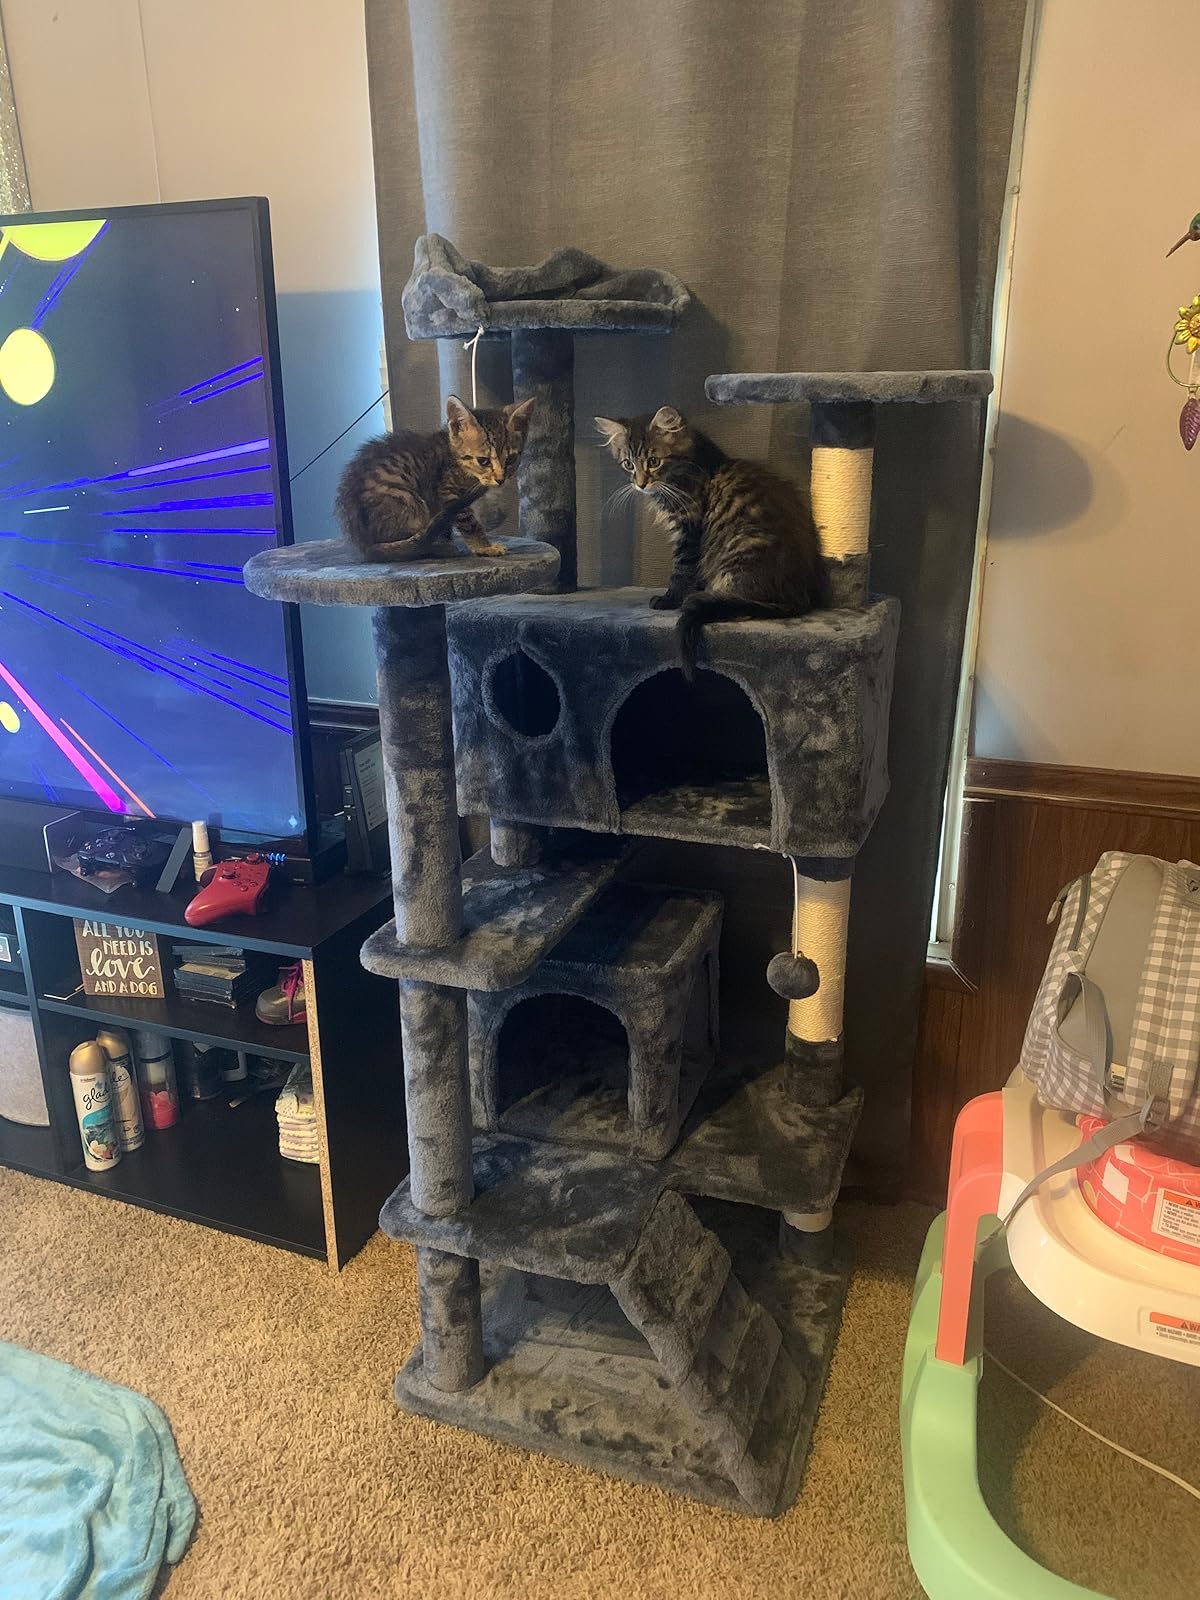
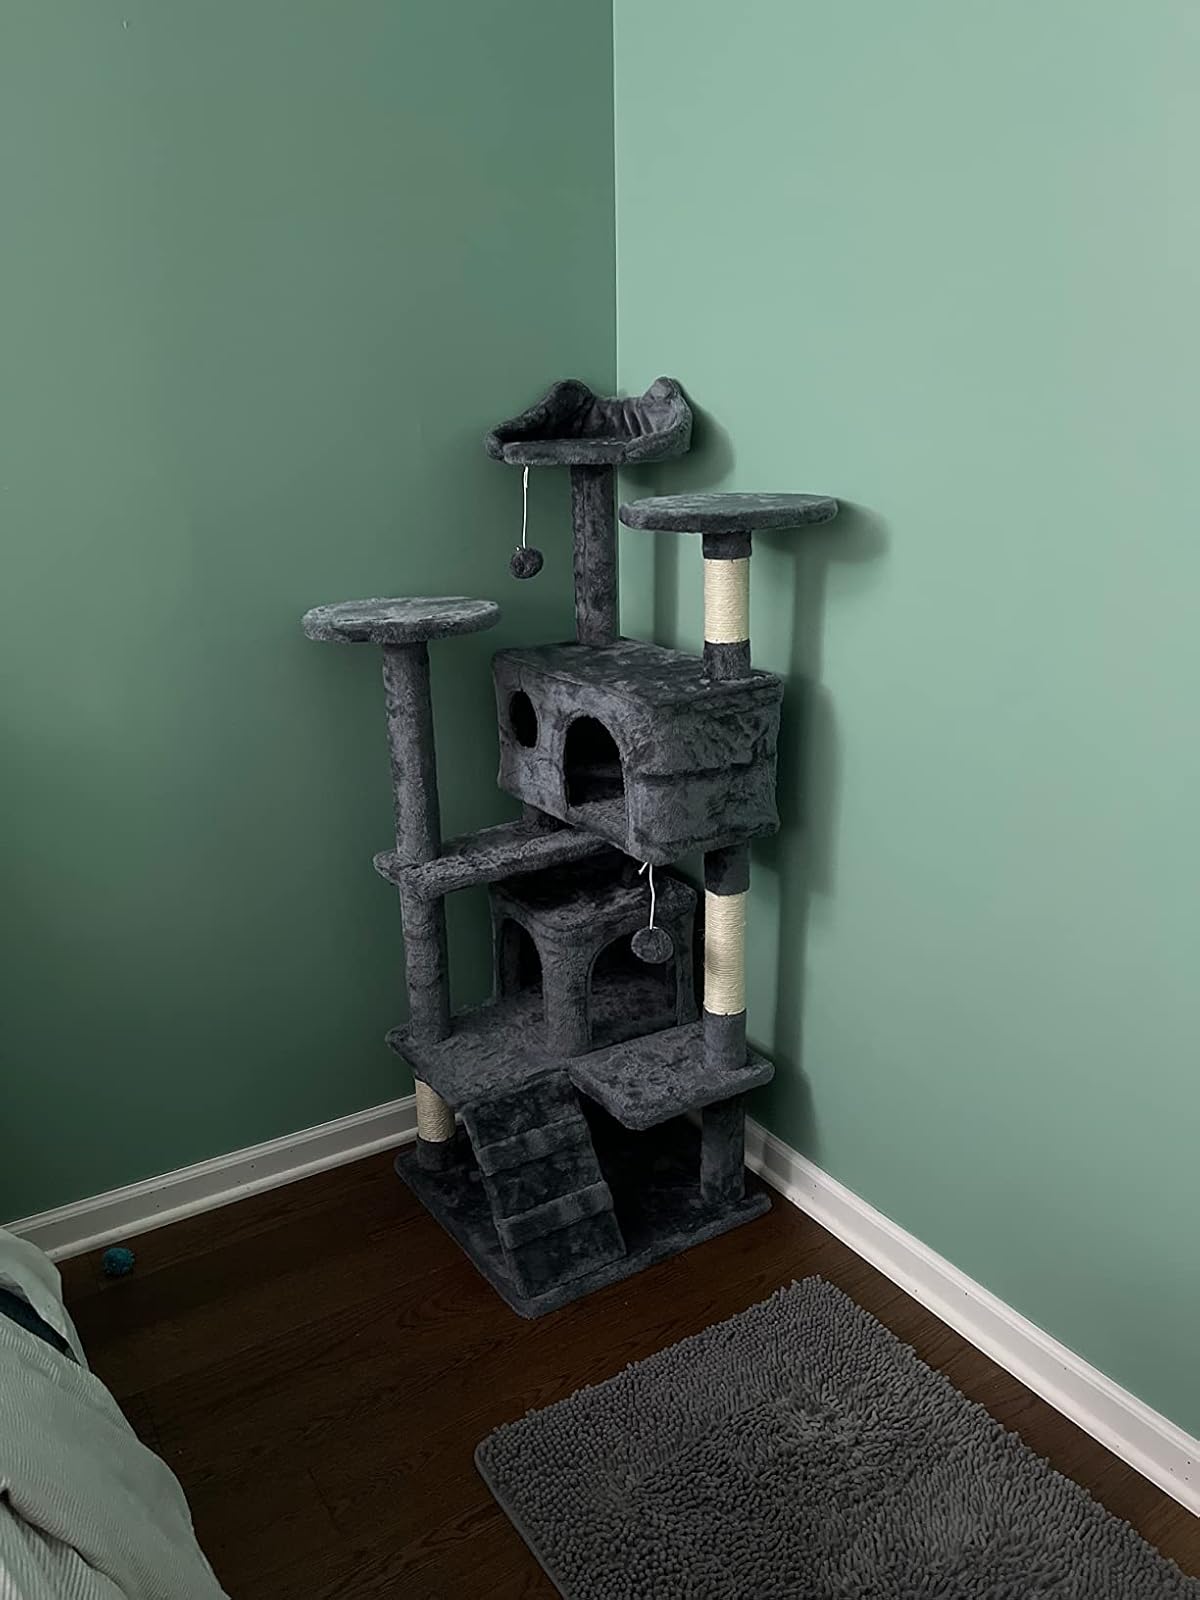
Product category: items_cat tree
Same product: yes